Bwlch Penbarras

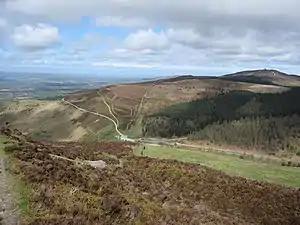
A view, from Foel Fenlli, showing the summit of Bwlch Penbarras and the Offa's Dyke Path heading north towards Moel Famau.

Bwlch Penbarras (also known as "Bwlch Pen Barras", or the "Old Bwlch") is a mountain pass in the Clwydian Range and Dee Valley Area of Outstanding Natural Beauty, in north-east Wales. The gap, which is at an altitude of , lies between the hills of Moel Famau and Foel Fenlli. An unclassified road between Tafarn-y-Gelyn and Llanbedr-Dyffryn-Clwyd runs from east to west through the pass. Offa's Dyke Path, running broadly south–north, crosses the road at its highest point.